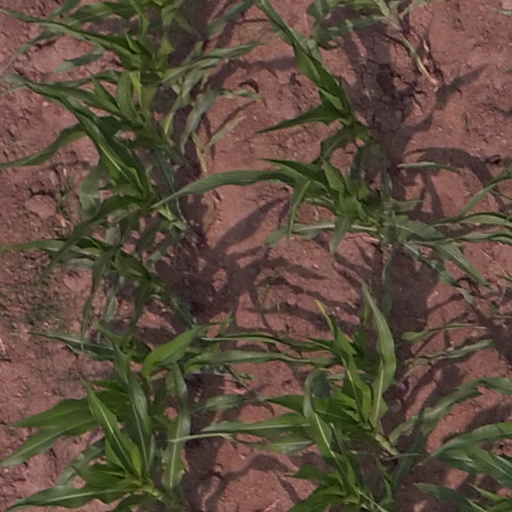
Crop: maize; corn